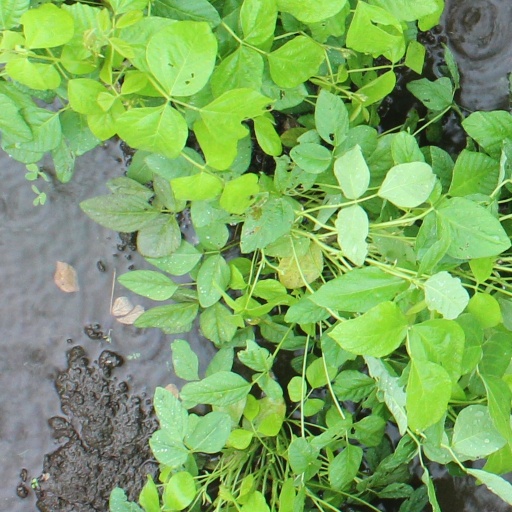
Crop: soybean